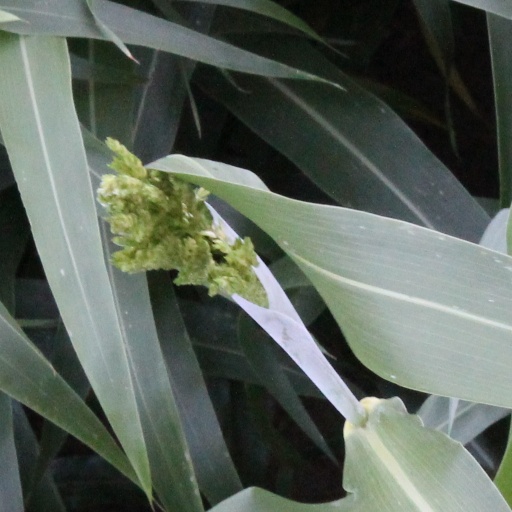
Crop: sorghum